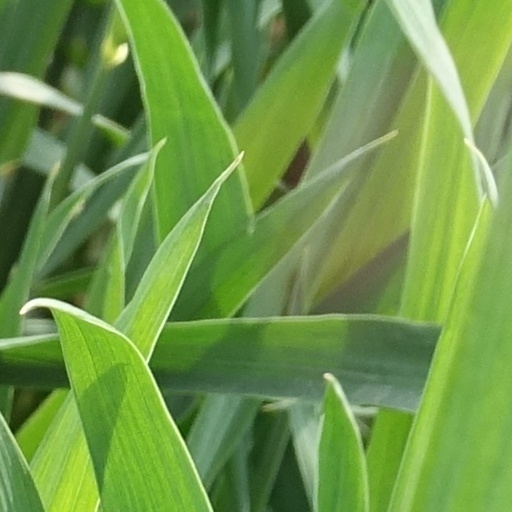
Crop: wheat